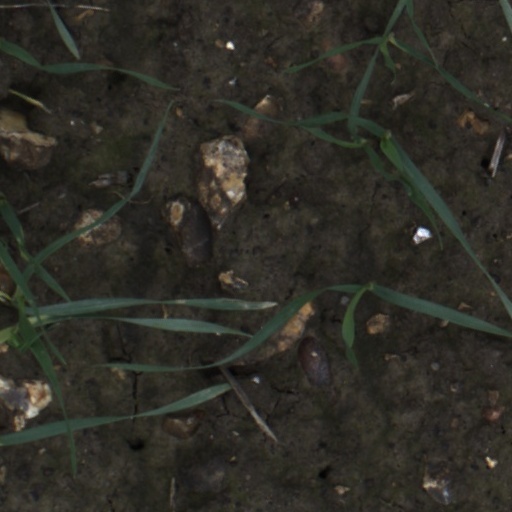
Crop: wheat